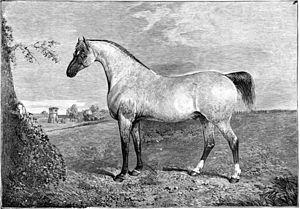
Le trotteur Norfolk est une race de chevaux carrossiers et de selle développée vers 1750 dans l'est de l'Angleterre, et en particulier dans le comté du Norfolk, auquel il doit son nom. Réputé pour être « un grand cheval trotteur d'attelage, élevé dans et autour du Norfolk », il est exporté vers de nombreux pays. Il influence significativement d'autres races au XIXᵉ siècle, comme le Furioso-North Star, le trotteur français et le trotteur américain dit Standardbred. Il donne également naissance au carrossier du Yorkshire, par croisement avec des pur-sang. Il est utilisé sous la selle dans les zones où il n'y a pas de route, et surtout attelé. Réputé pour sa capacité à trotter sur de grandes distances, il excelle dans les courses de trot montées et attelées très populaires au début du XIXᵉ siècle. La race telle qu'elle est connue décline après les années 1840 et finit par être fusionnée avec le carrossier du Yorkshire pour donner un cheval d'attelage élégant, nommé le Hackney.
The Norfolk Phenomenon est un étalon anglais de robe aubère, de la race du Trotteur Norfolk, né en 1825. Il est devenu célèbre pour sa rapidité au trot, et son influence comme étalon.